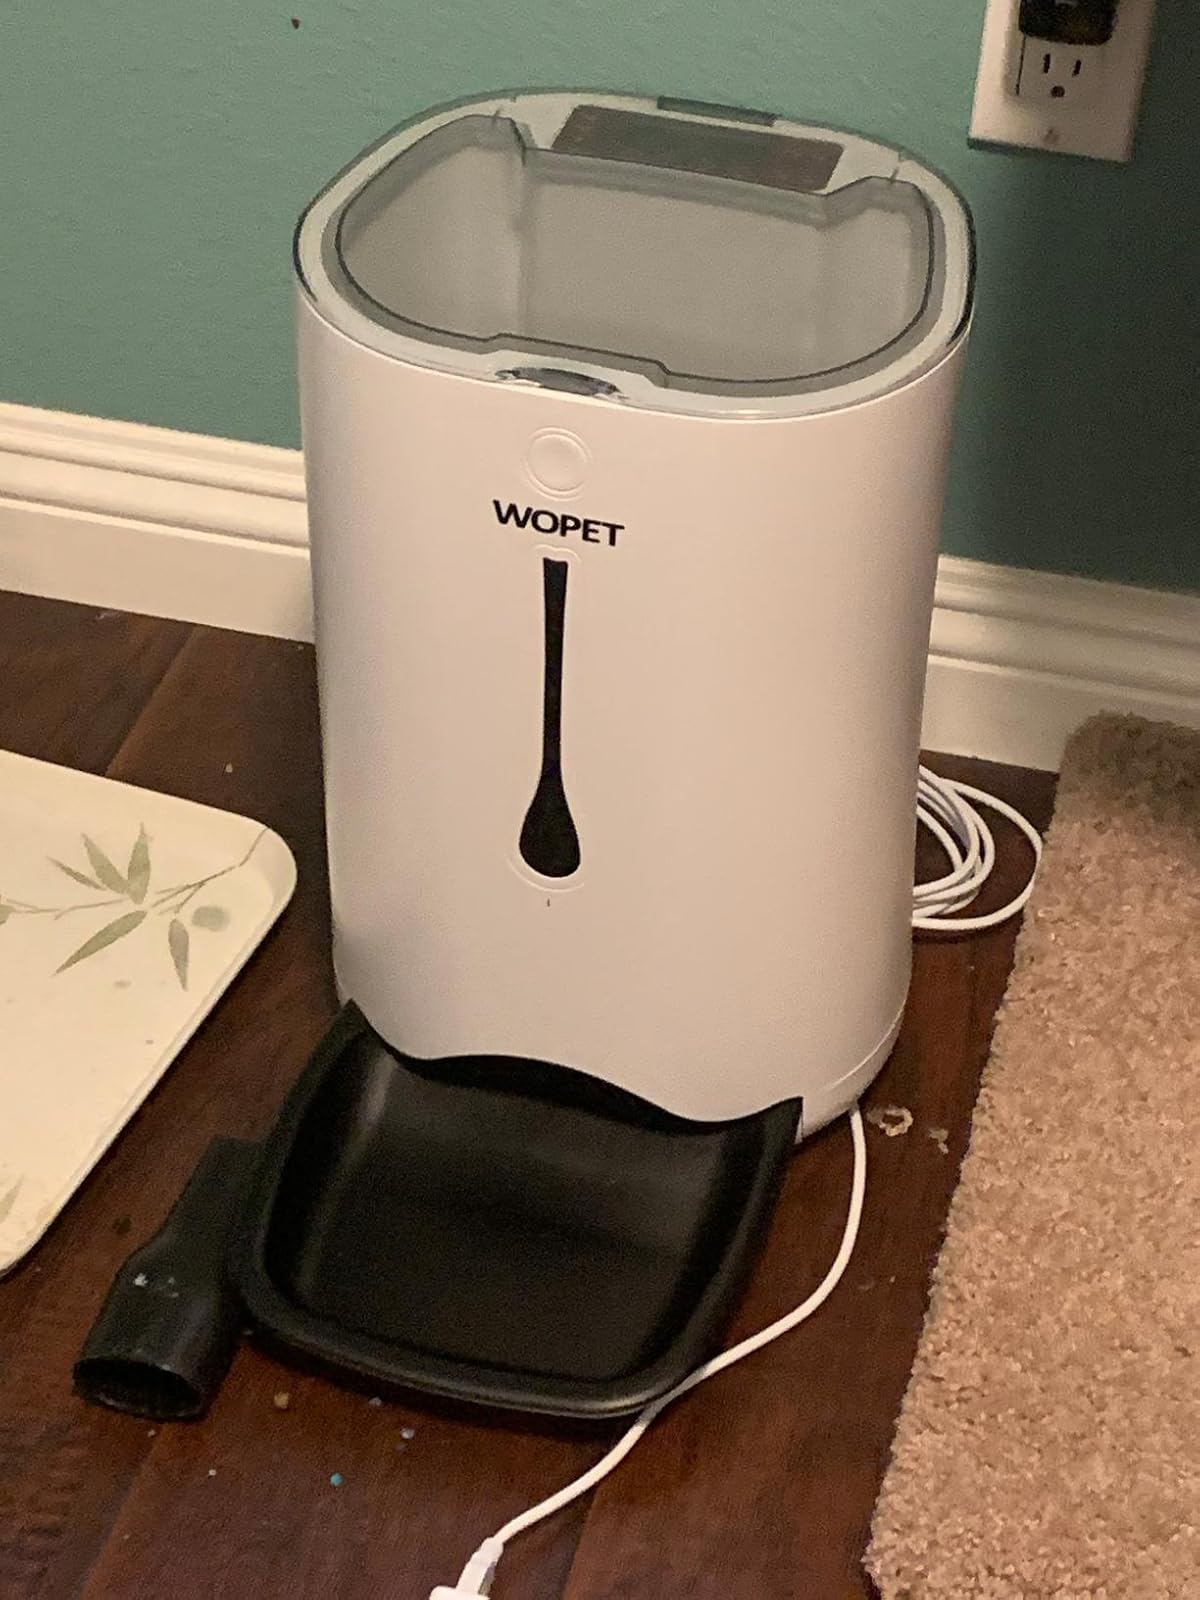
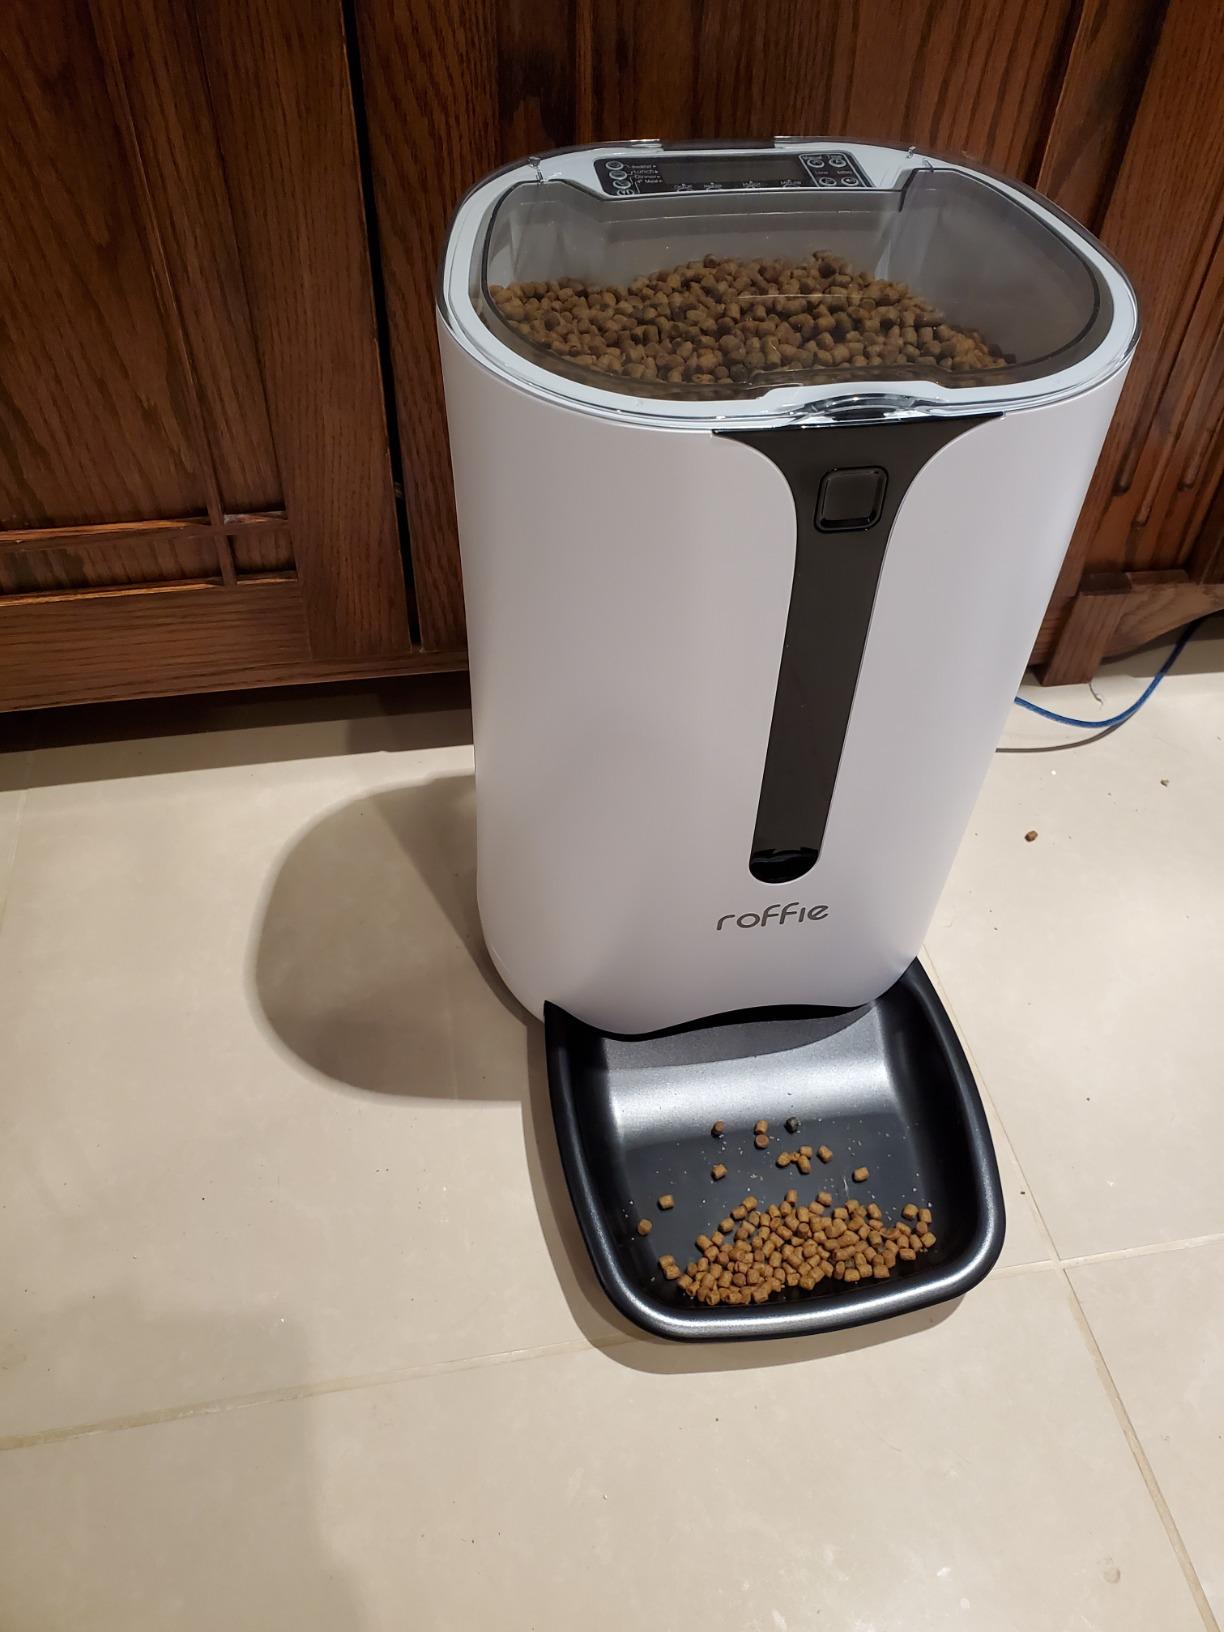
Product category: items_feeder
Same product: no